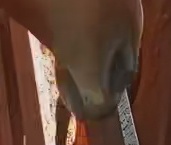
Face region: mouth_nostrils (mouth_chin_nostrils_and_profile)
Pain indicator: not_present